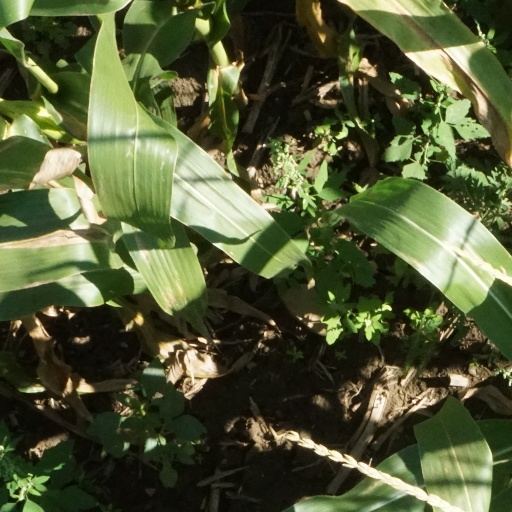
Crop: maize; corn